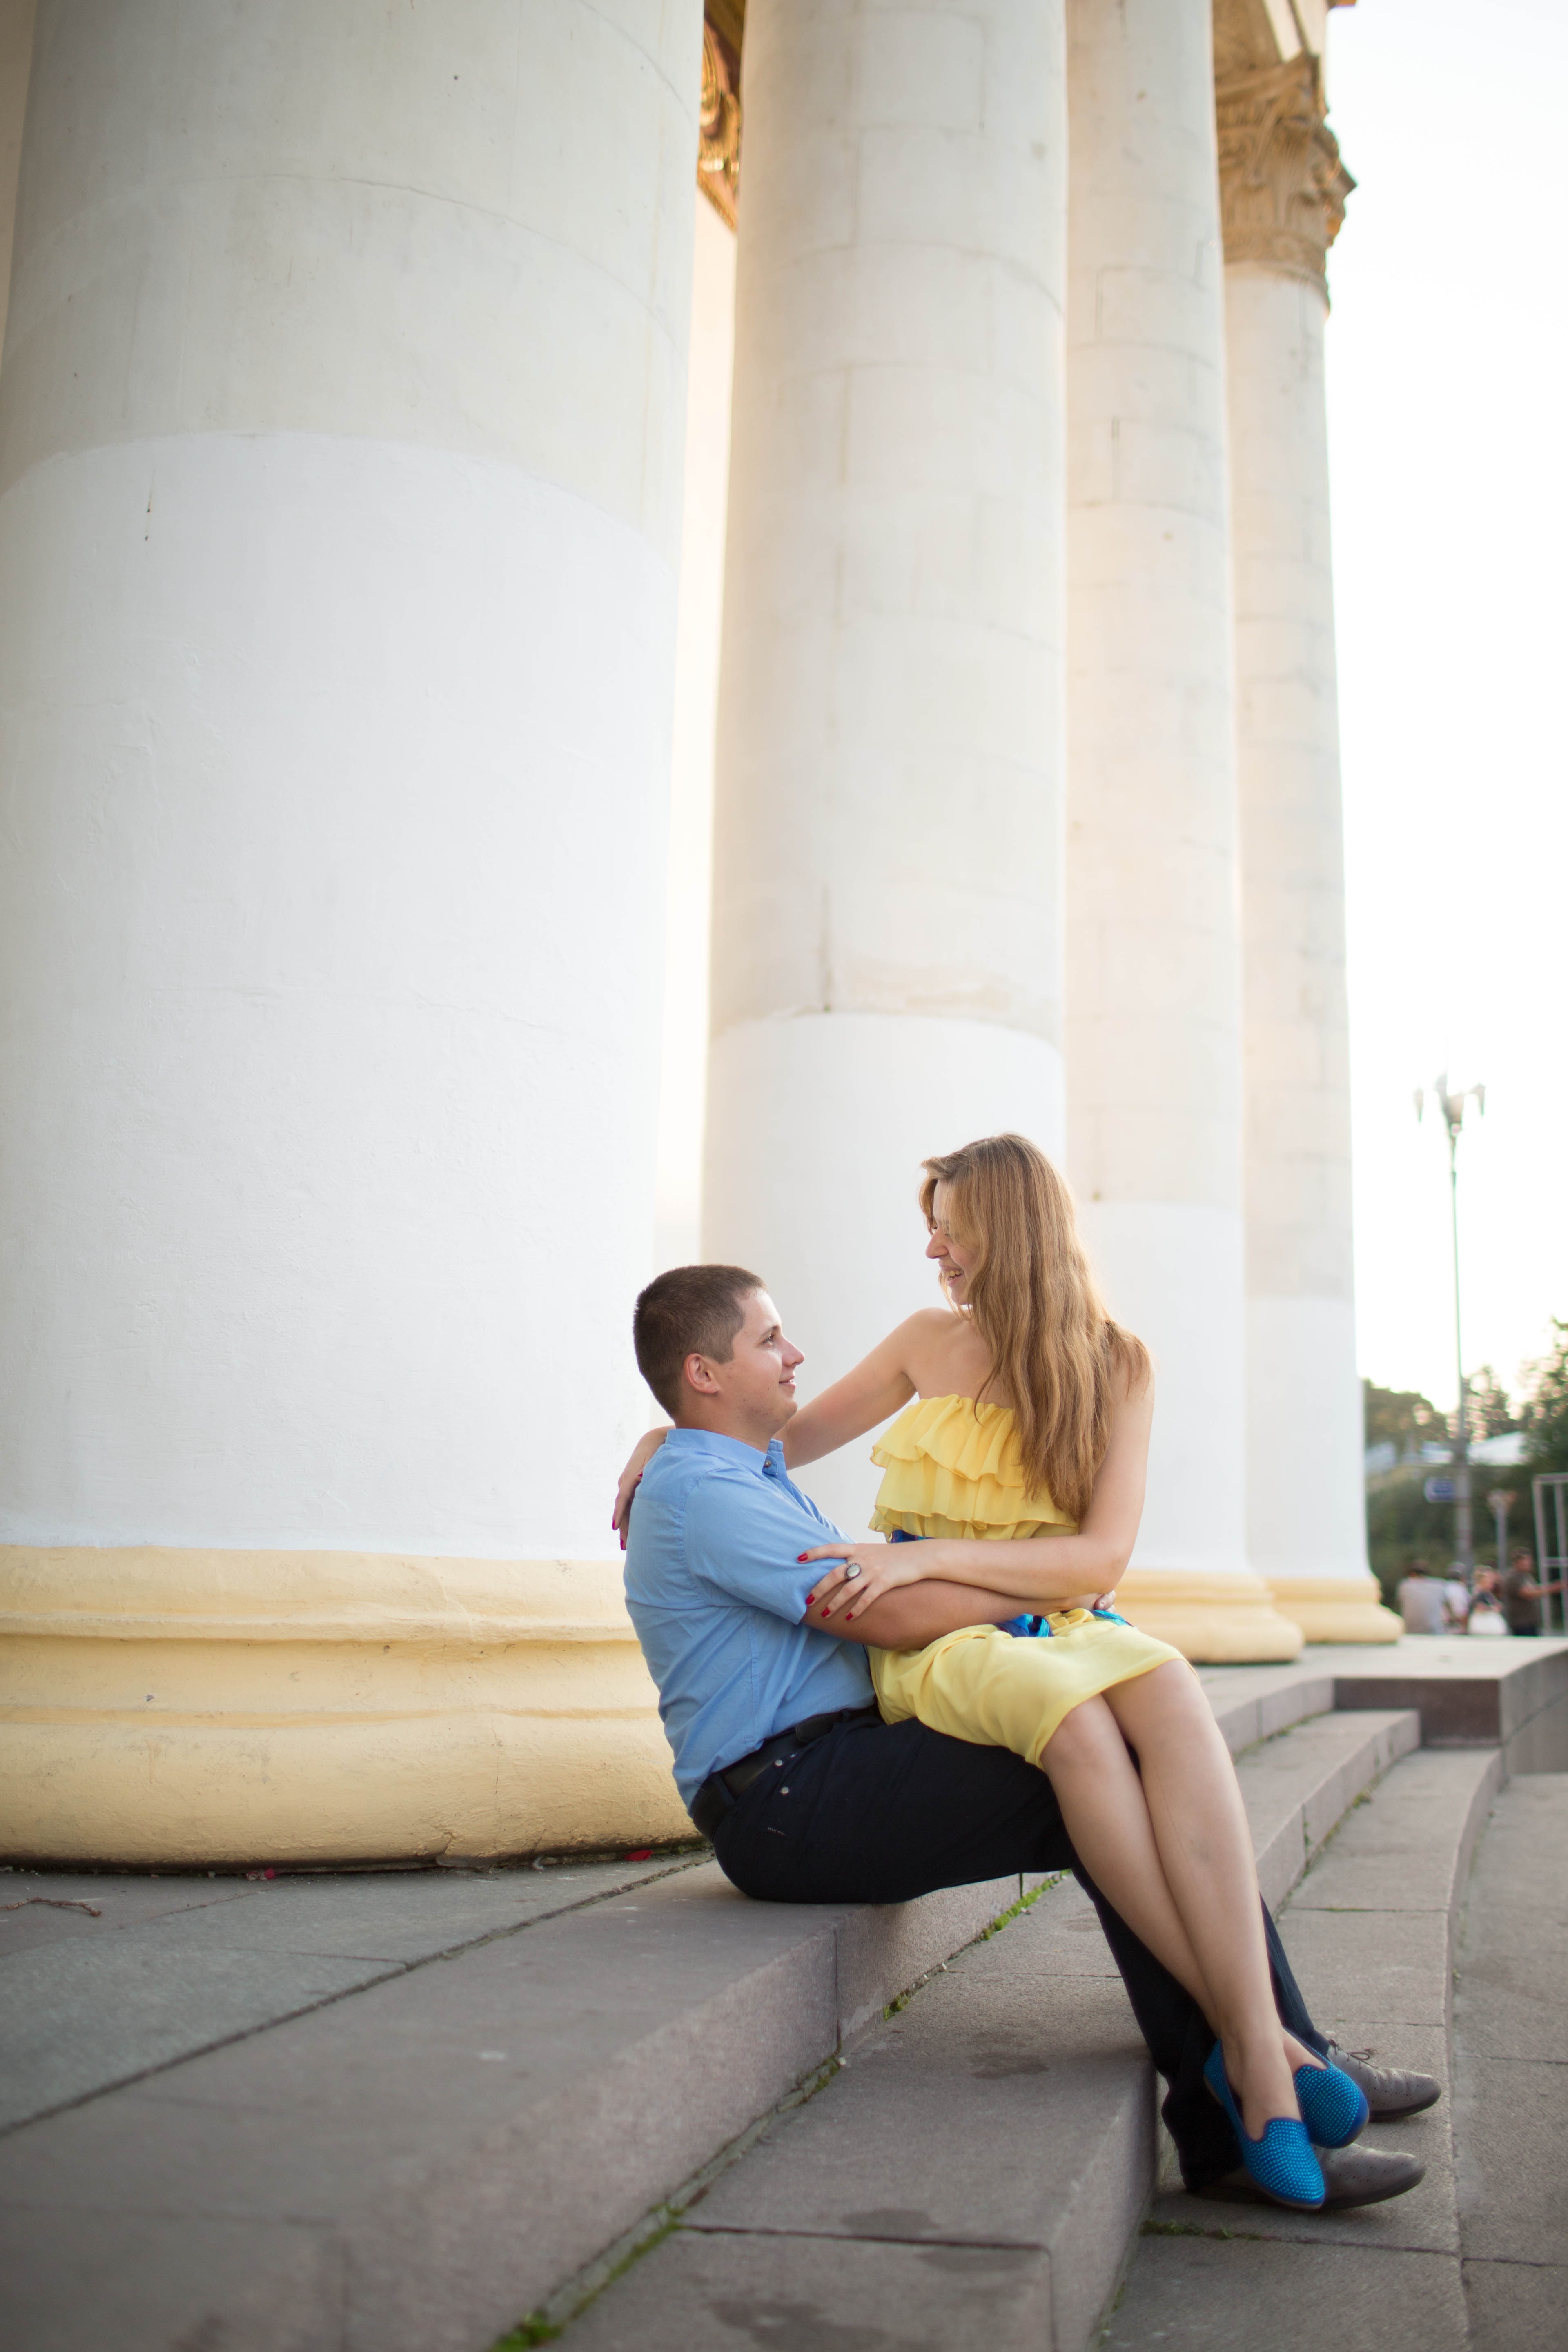
woman, sitting, couple, romance, blue, yellow, interior design, ceremony, dress, stairs, columns, photograph, photo shoot, human positions